James Harmer

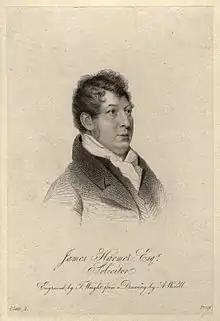
James Harmer

Harmer was the son of a Spitalfields weaver, and was left an orphan at age 10. He was articled to an attorney in 1792, but left his office on making an early marriage. He was afterwards transferred to Messrs. Fletcher & Wright of Bloomsbury, and practised for himself in 1799.